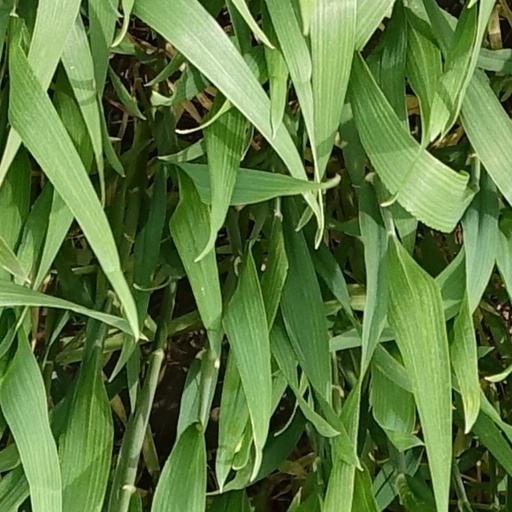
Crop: wheat